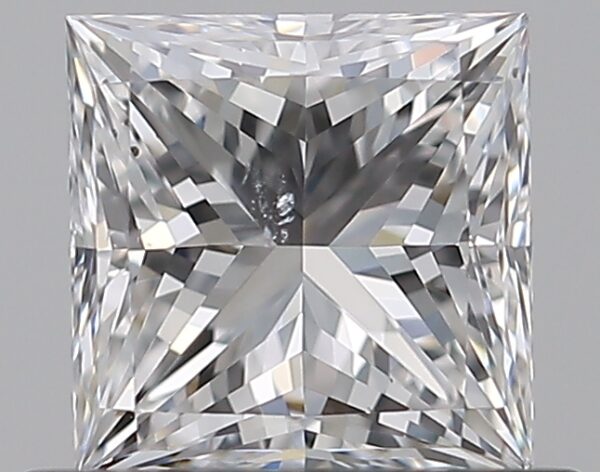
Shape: princess
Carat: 0.7
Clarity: SI2
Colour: D
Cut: EX
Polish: EX
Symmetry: VG
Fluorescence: N
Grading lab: GIA
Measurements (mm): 4.86 x 4.85 x 3.52